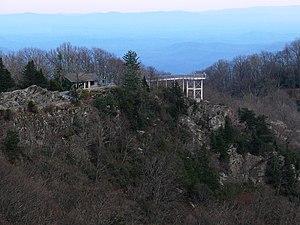
Goodbye Solo est une comédie dramatique indépendante américaine réalisée et écrite par Ramin Bahrani, tournée en Caroline du Nord du 19 septembre au 22 octobre 2008 et sortie en 2009 aux États-Unis et en France.